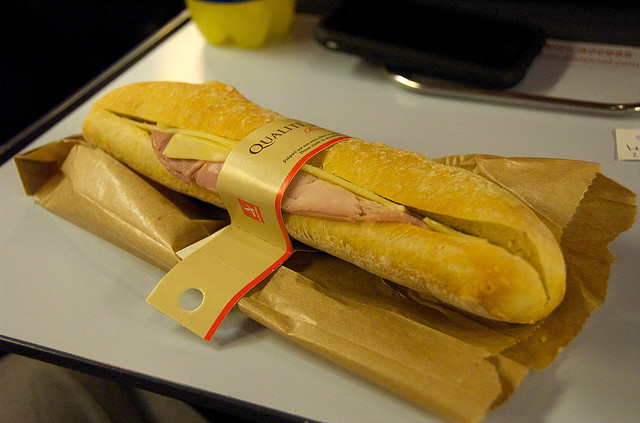
user: Given an image and a question. Answer the question in a short answer. Question: What meal is this typically eaten for? Short Answer:
assistant: lunch